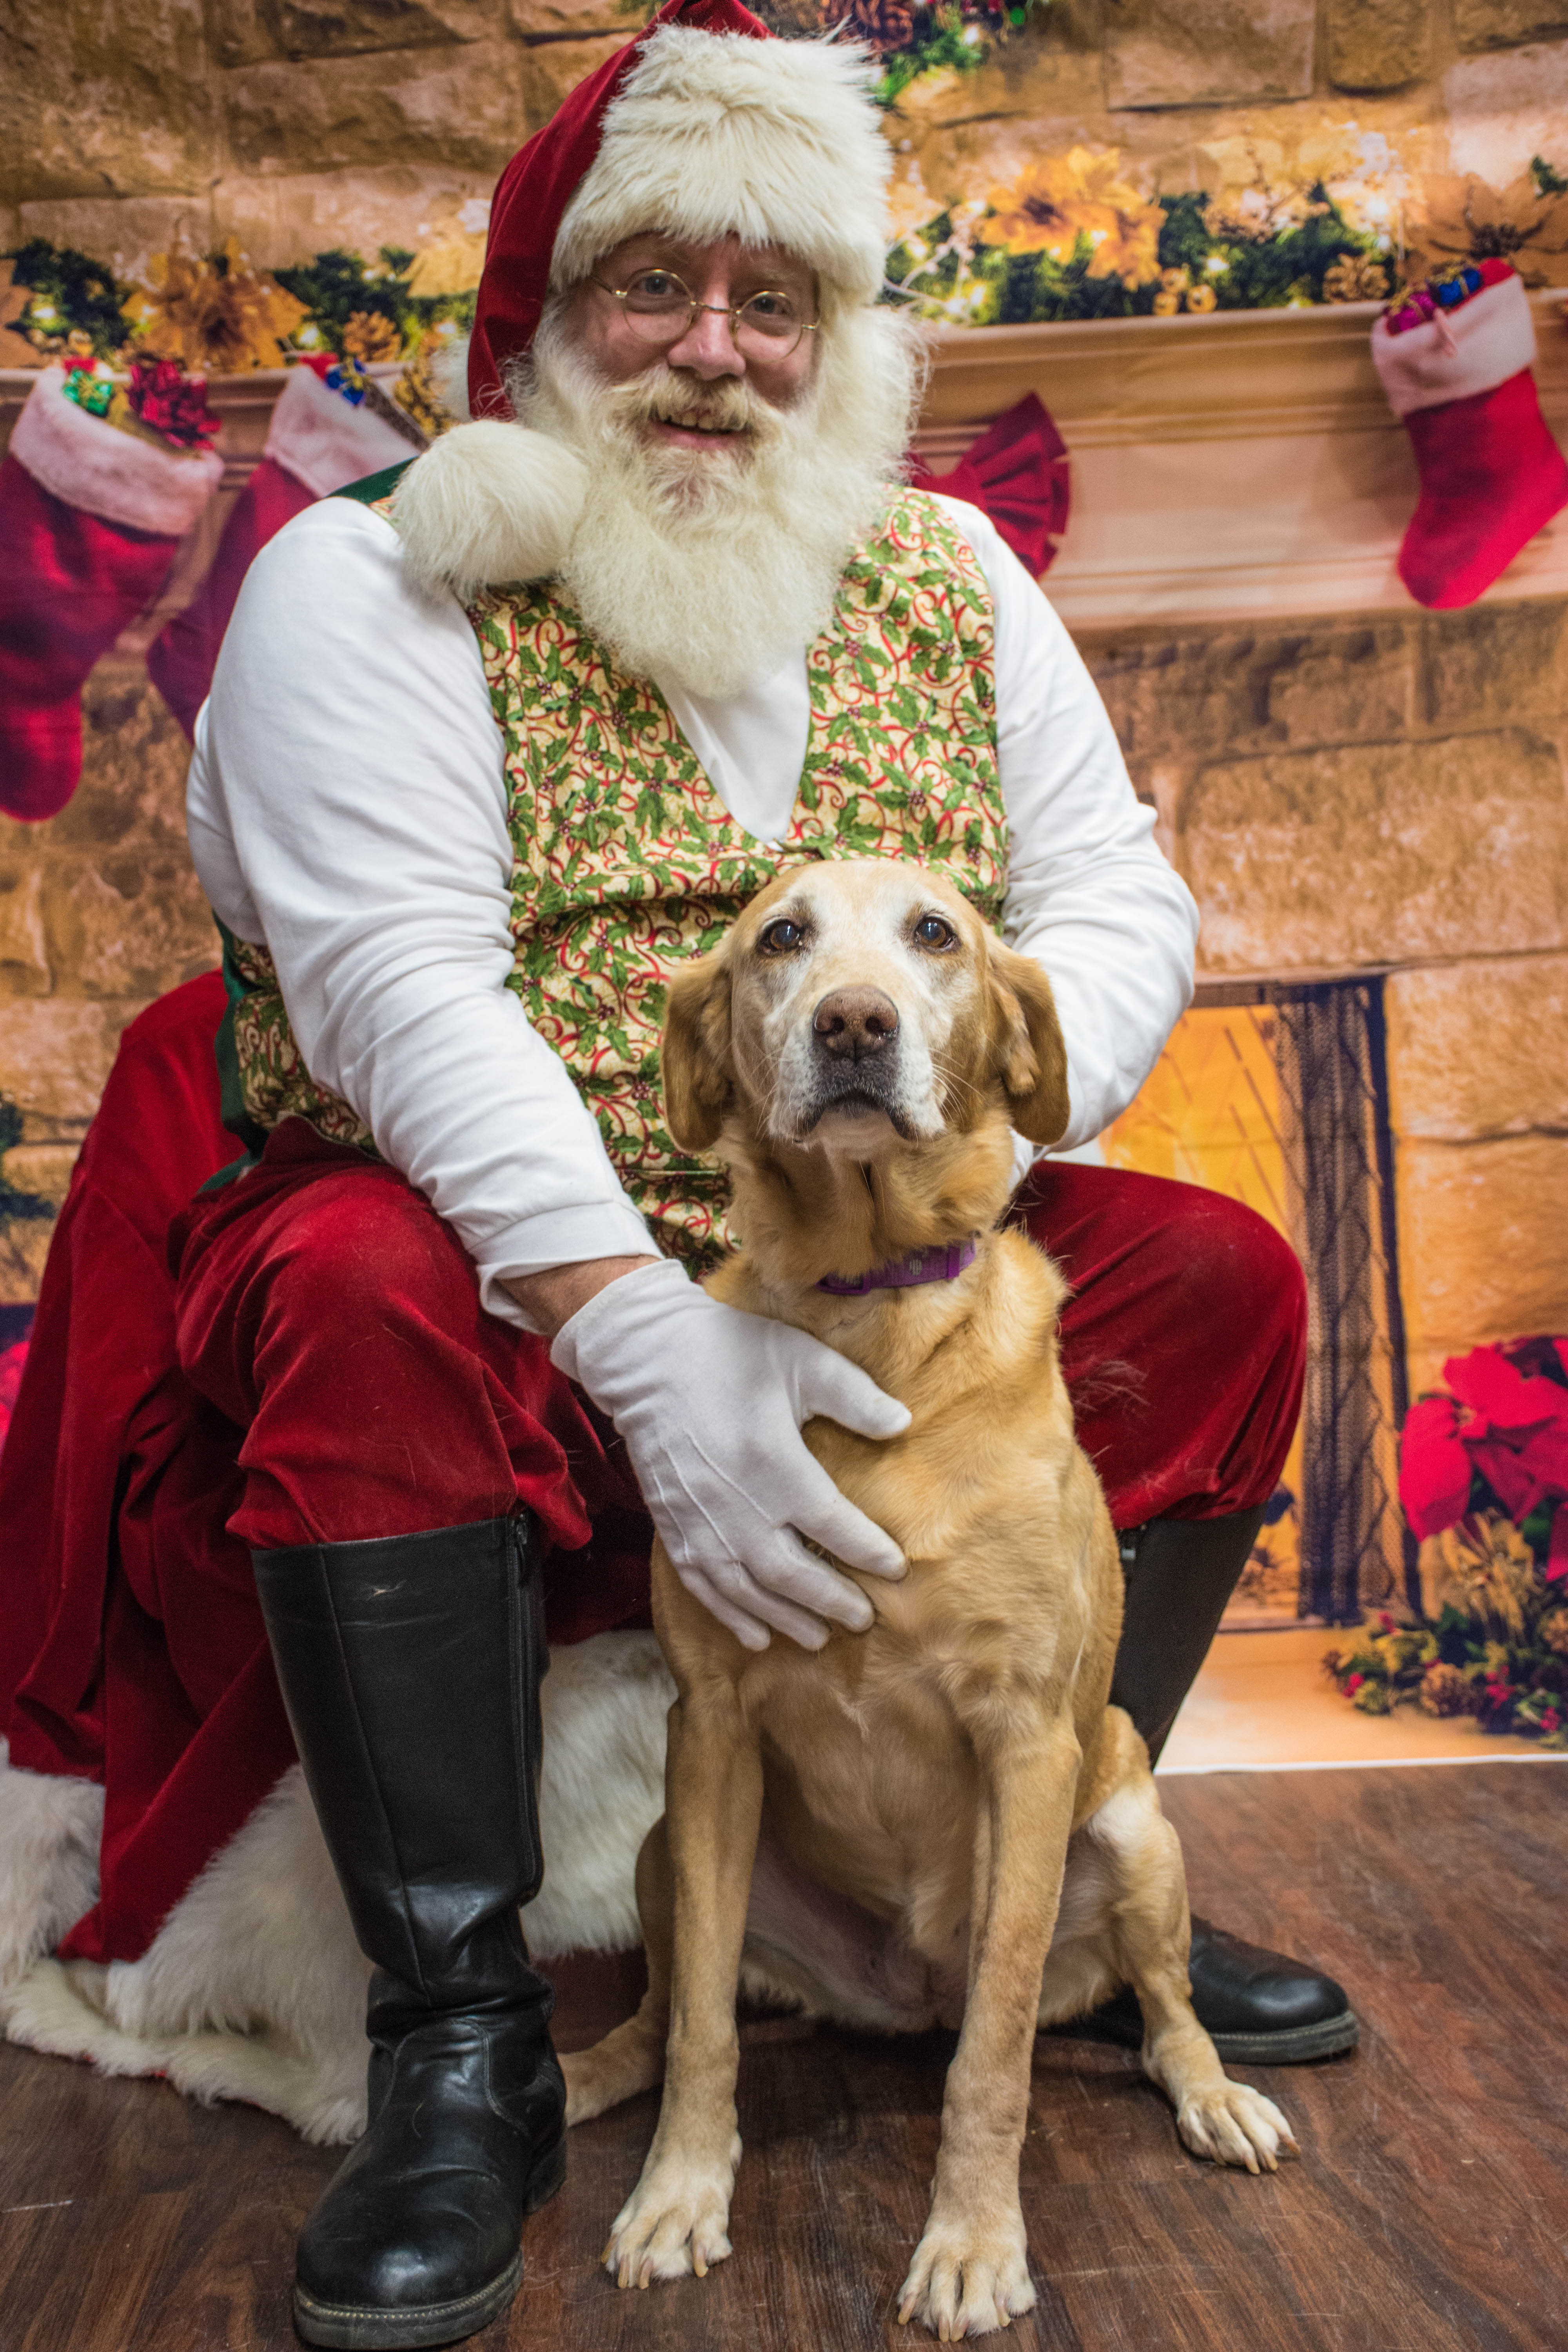
dog, santa, christmas, adorable, mammal, canidae, dog breed, carnivore, sporting group, companion dog, santa claus, fur, fawn, costume, fictional character, non sporting group, bulldog